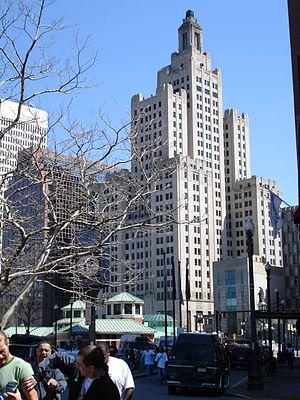
La Bank of America Tower est, avec ses 130 mètres de hauteur, le plus haut bâtiment de Providence, la capitale de l'État de Rhode Island. Cette construction de style Art déco fut signée par les architectes new-yorkais Walker & Gillete.
Providence est la capitale et la ville la plus peuplée de l’État du Rhode Island, aux États-Unis. De 1703 à 1842, elle fut le siège du comté de Providence. C’est aussi l’une des premières cités anglophones fondées dans le pays.